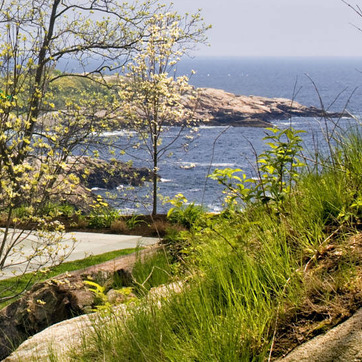
Material: water